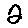
Label: 2